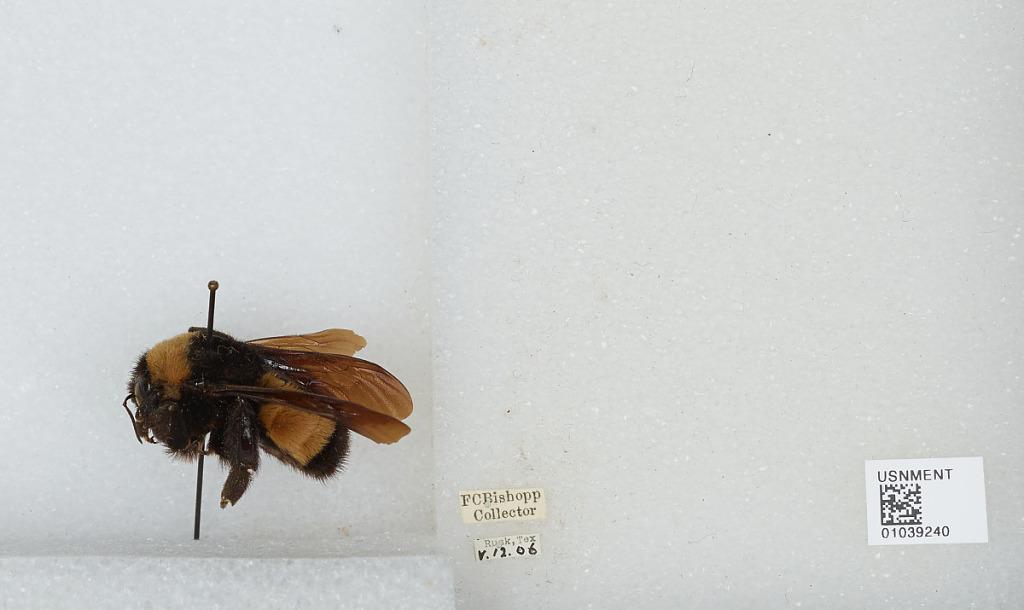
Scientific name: Bombus (Fervidobombus) pensylvanicus pensylvanicus (De Geer)
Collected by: F. Bishopp
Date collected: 1906-5-12
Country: United States
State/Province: Texas
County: Cherokee
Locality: Rusk